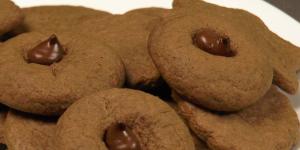
galletas de chocolate faciles y rapidas